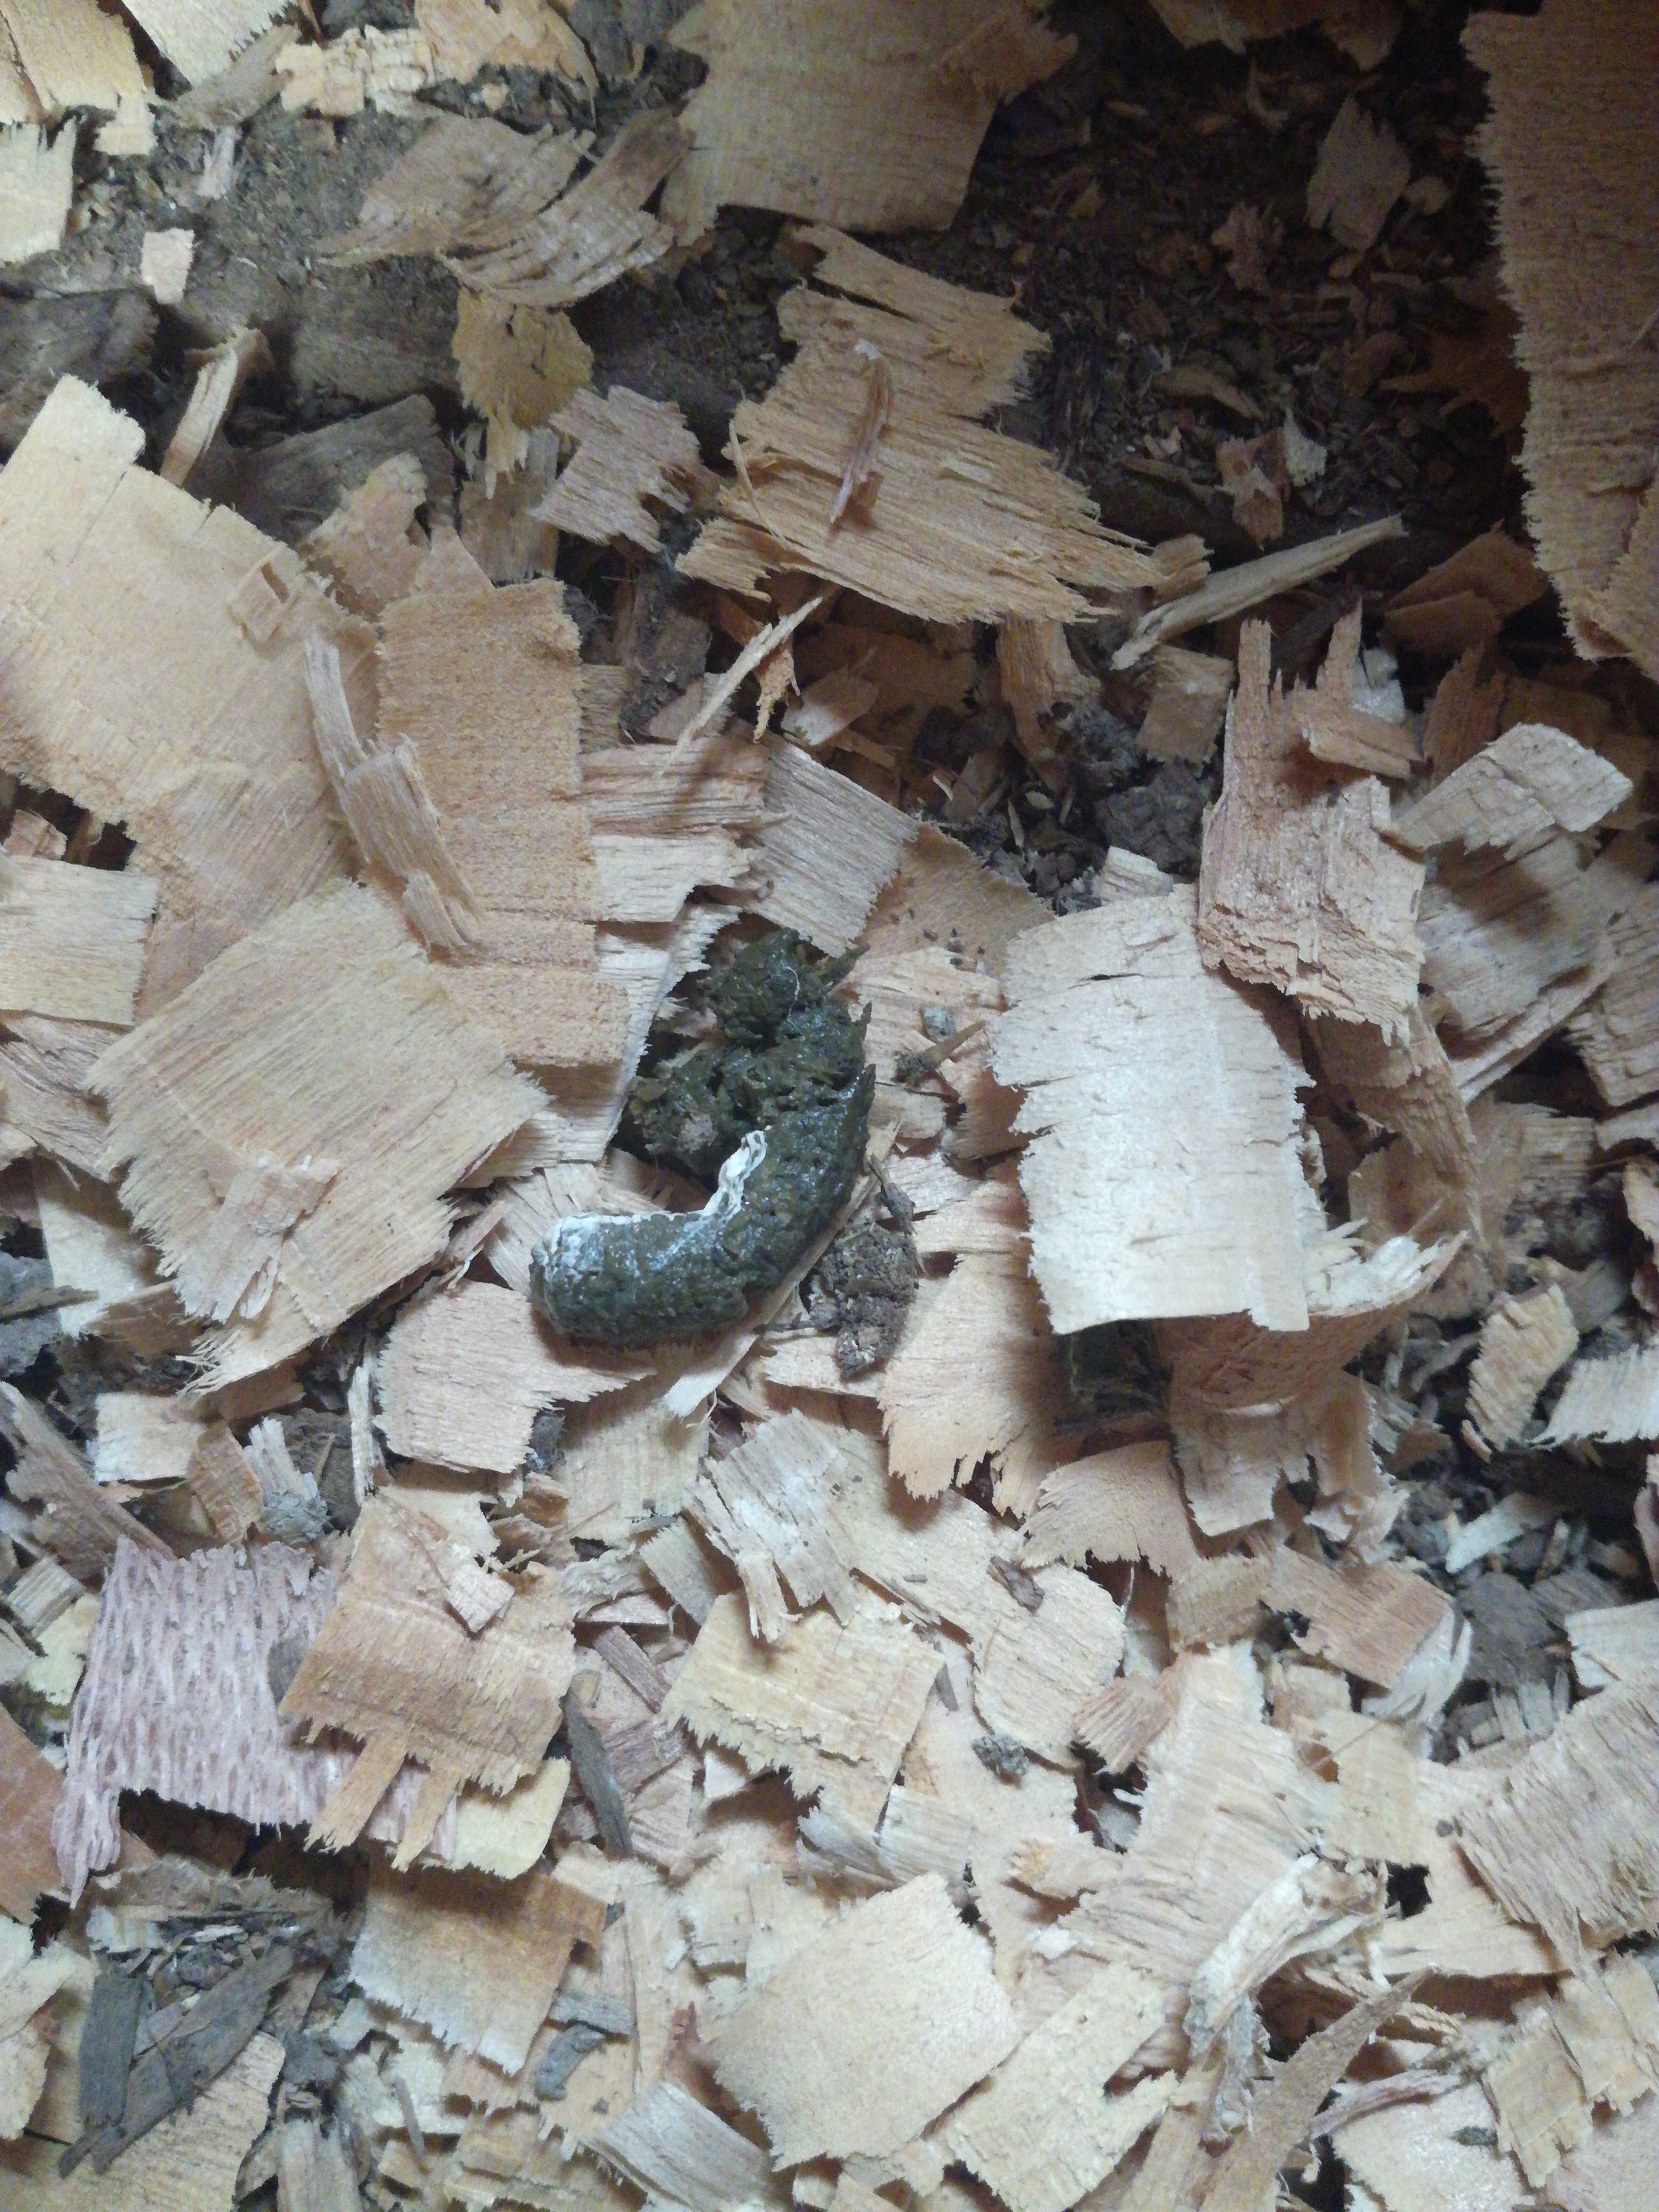
PCR-confirmed diagnosis: Coccidiosis